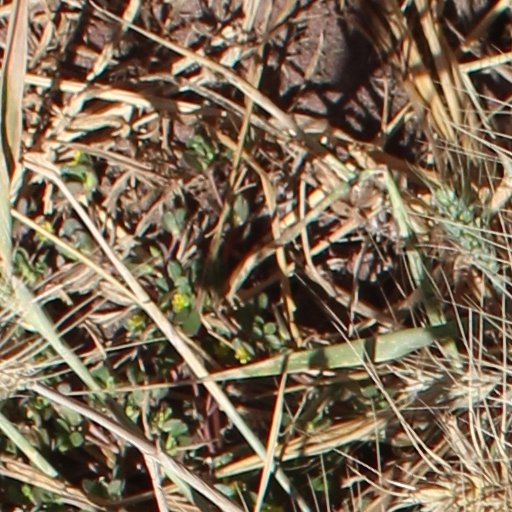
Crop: wheat